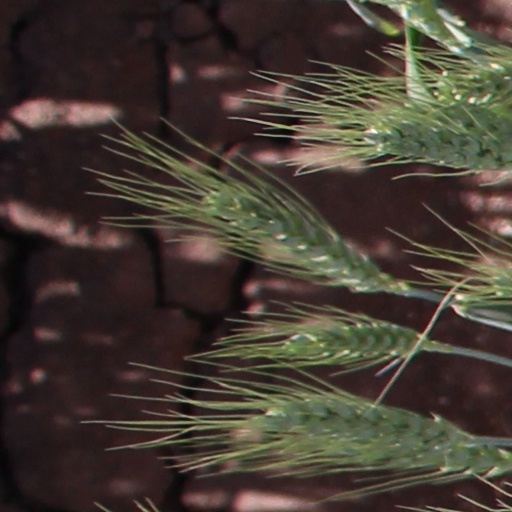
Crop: wheat